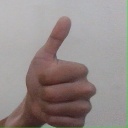
अक्षर: थ